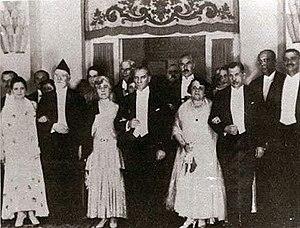
Les relations entre la Grèce et la Turquie ont été marquées par une constante alternance de périodes d’hostilité mutuelle et de réconciliation. Depuis que la Grèce a gagné son indépendance vis-à-vis de l’Empire ottoman en 1821, les deux pays se sont trouvés à quatre reprises en état de guerre : Guerre gréco-turque de 1897, Guerres balkaniques de 1912 à 1913, Première Guerre mondiale de 1915 à 1918 et Guerre gréco-turque de 1919 à 1922. Ils sont cependant formellement alliés depuis 1952 au sein de l’OTAN.
La Grèce, aussi appelée Hellas ou francisé en Hellade, en forme longue la République hellénique, est un pays d’Europe du Sud. D'une superficie de 131 957 km² pour un peu moins de onze millions d'habitants, le pays partage des frontières terrestres avec l’Albanie, la Macédoine du Nord, la Bulgarie et la Turquie et des frontières maritimes avec l'Albanie, l'Italie, la Libye, l'Égypte et la Turquie. La mer Ionienne à l'ouest et la mer Égée à l'est, parties de la mer Méditerranée, encadrent le pays dont le cinquième du territoire est constitué de plus de 9 000 îles et îlots dont près de 200 sont habités. De plus, 80 % de son territoire est constitué de montagnes dont la plus haute est le mont Olympe, dont le sommet culmine à 2 917 mètres.
Elefthérios Kyriákou Venizélos, né le 11 août 1864 à Mourniés, en Crète, et décédé le 18 mars 1936 à Paris, en France, est un homme politique grec, considéré, dès 1921, comme le « fondateur de la Grèce moderne ».